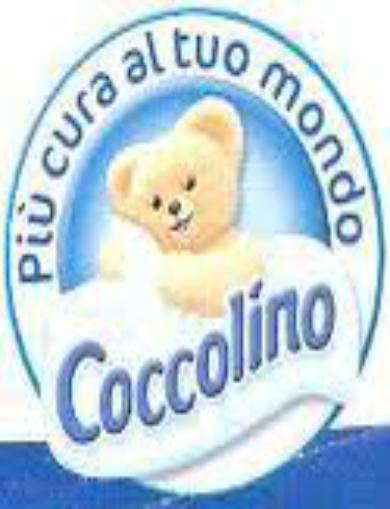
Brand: Coccolino
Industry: Necessities